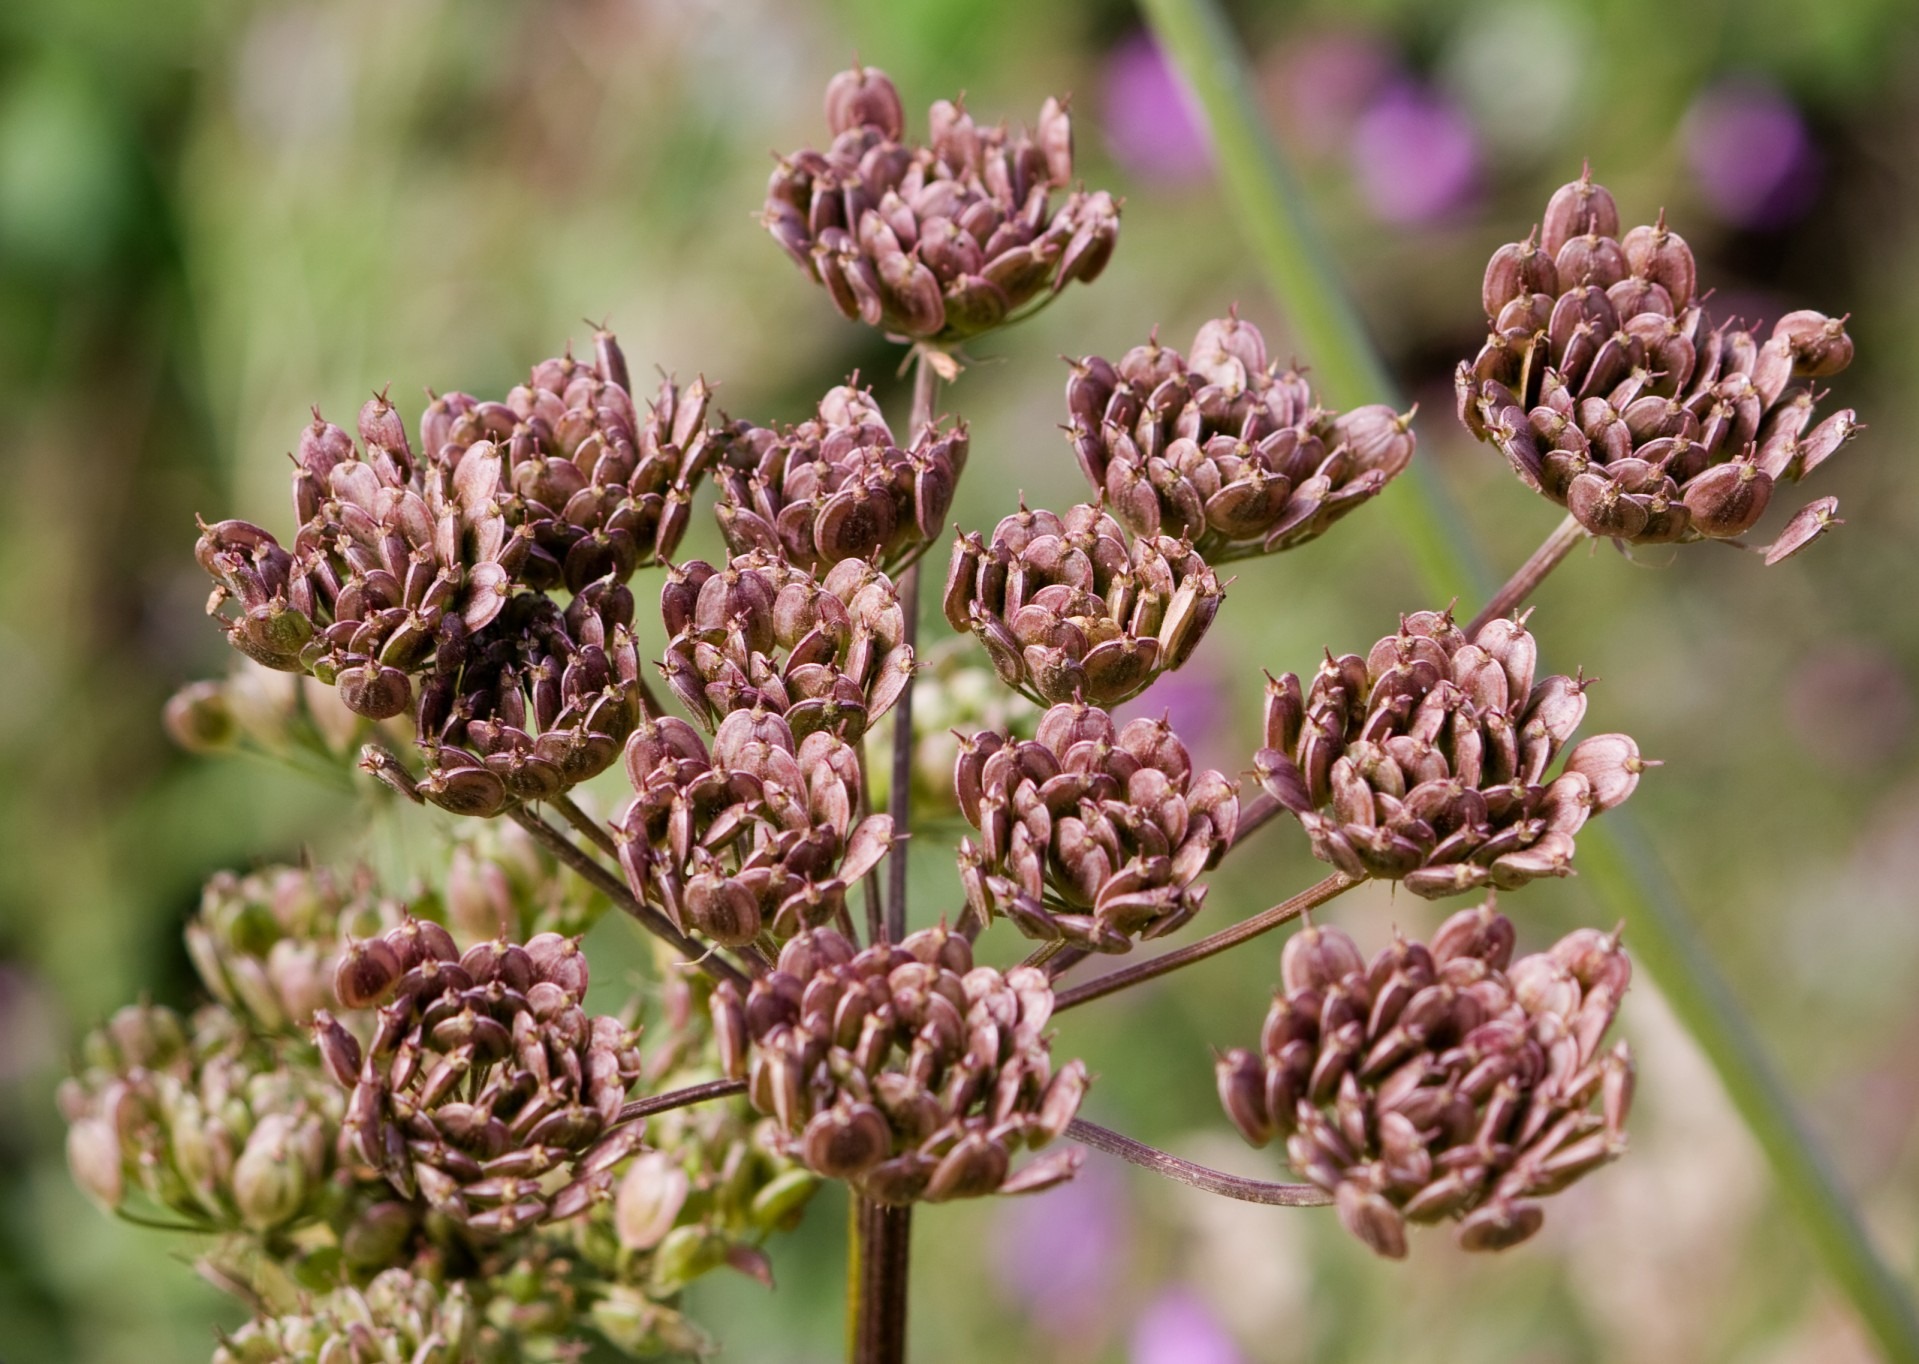
nature, plant, flower, produce, botany, dried, flora, wildflower, close up, seeds, details, heads, macro photography, flowering plant, land plant, english lavender, flower seed heads